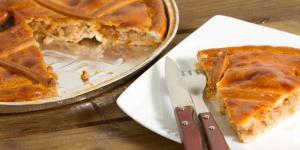
empanada gallega